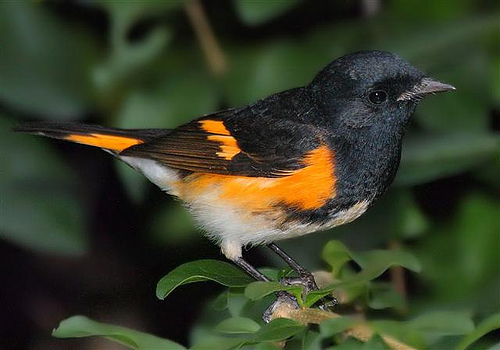
the bird is small and fat with a small beak, no neck, black feathers in the front and orange feathers on the back.
a small black bird with orange wingbars and sides and a white belly.
this is a bird with a white belly, black head and an orange wing.
this black, orange, and white bird has a tiny beak.
this small bird is has a black head and beak with bright orange wing bars along with a white belly.
this bird has wings that are black and has a white and yellow belly
this small bird has a black head, breast and back and orange sides, wingbars and outer rectricles.
this bird has a distinct orange and black pattern.
a bird with a black crown and throat, orange and black rectrices and the bill is short and pointeda small black bird, with a yellow wingbar and flank, and a sharp bill.
Species: American Redstart